Adnanites

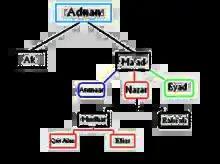
A family tree depicting branches of the Adnanites.

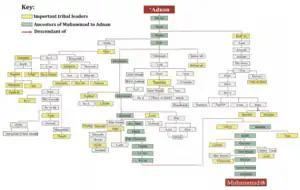
A family tree depicting the descendants of the Banu Adnan.

According to Arab genealogical tradition, the Adnanites are descended from Adnan, who in turn is descended from Ishmael, whereas the Qahtanites of Southern Arabia (Yemen) are the original, pure Arabs.